Punch-Drunk Love

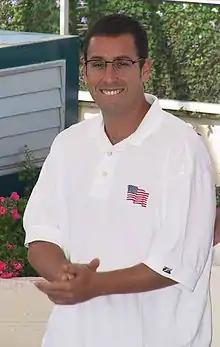
Adam Sandler's performance as Barry Egan received acclaim and surprised many critics due to it being a departure from his usual film roles. He received a Golden Globe Award nomination for Best Actor in a Musical or Comedy.

On review aggregator Rotten Tomatoes, the film holds an approval rating of 79% based on 203 reviews, with an average rating of 7.40/10. The website's critical consensus states, "Odd, touching, and unique, "Punch-Drunk Love" is also delightfully funny, utilizing Adam Sandler's comic persona to explore the life of a lonely guy who finds love." On Metacritic, the film has a weighted average score of 78 out of 100, based on 37 critics, indicating "generally favorable reviews". Audiences polled by CinemaScore gave the film an average grade of "D+" on an A+ to F scale.